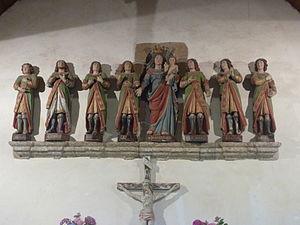
Sept-Saints (Vieux-Marché)
Le hameau des Sept-Saints se trouve dans la commune du Vieux-Marché, en Bretagne. Il est connu pour sa chapelle et sa crypte-dolmen où l'on honore les Sept Dormants d'Éphèse, saints communs aux chrétien et aux musulmans. Chaque quatrième week-end de juillet a lieu un pèlerinage islamo-chrétien, revivifié par l'orientaliste Louis Massignon en 1954.